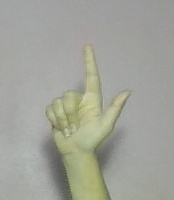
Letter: laam